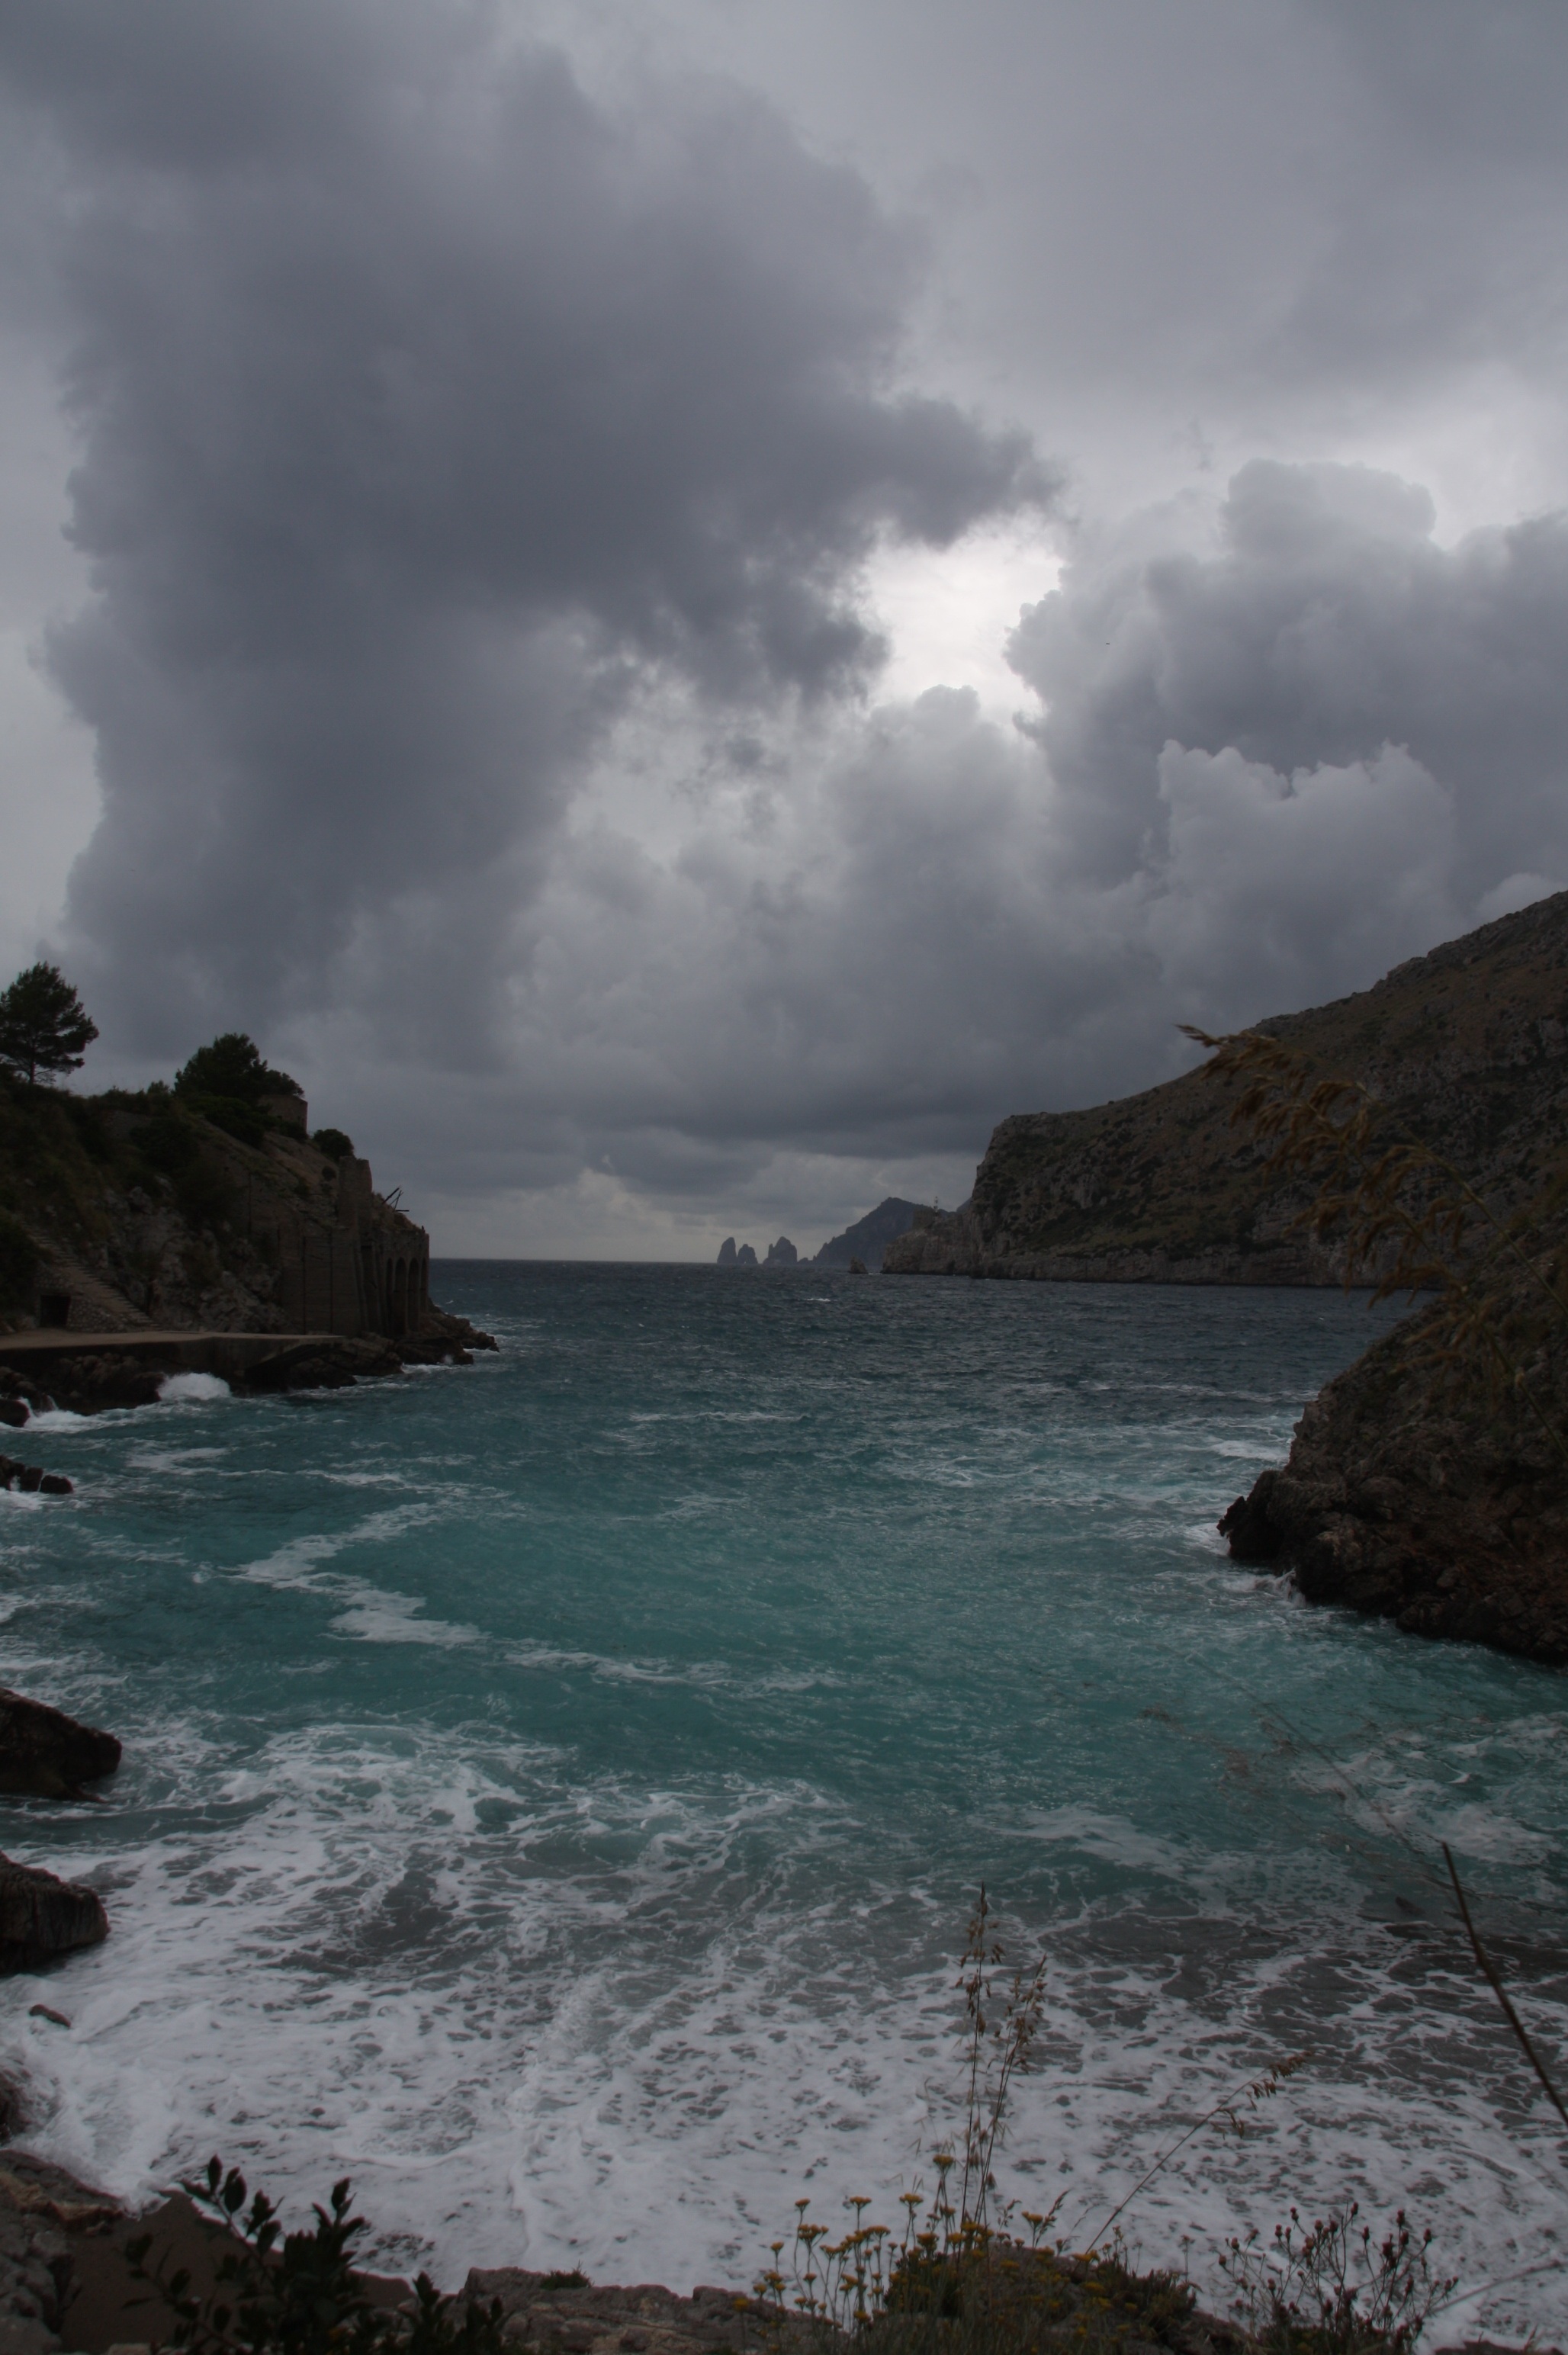
beach, landscape, sea, coast, nature, rock, ocean, cloud, sky, shore, wave, travel, coastline, cliff, mediterranean, seascape, weather, bay, italy, blue, tourism, terrain, body of water, stormy, gloomy, loch, italian, atmospheric phenomenon, wind wave